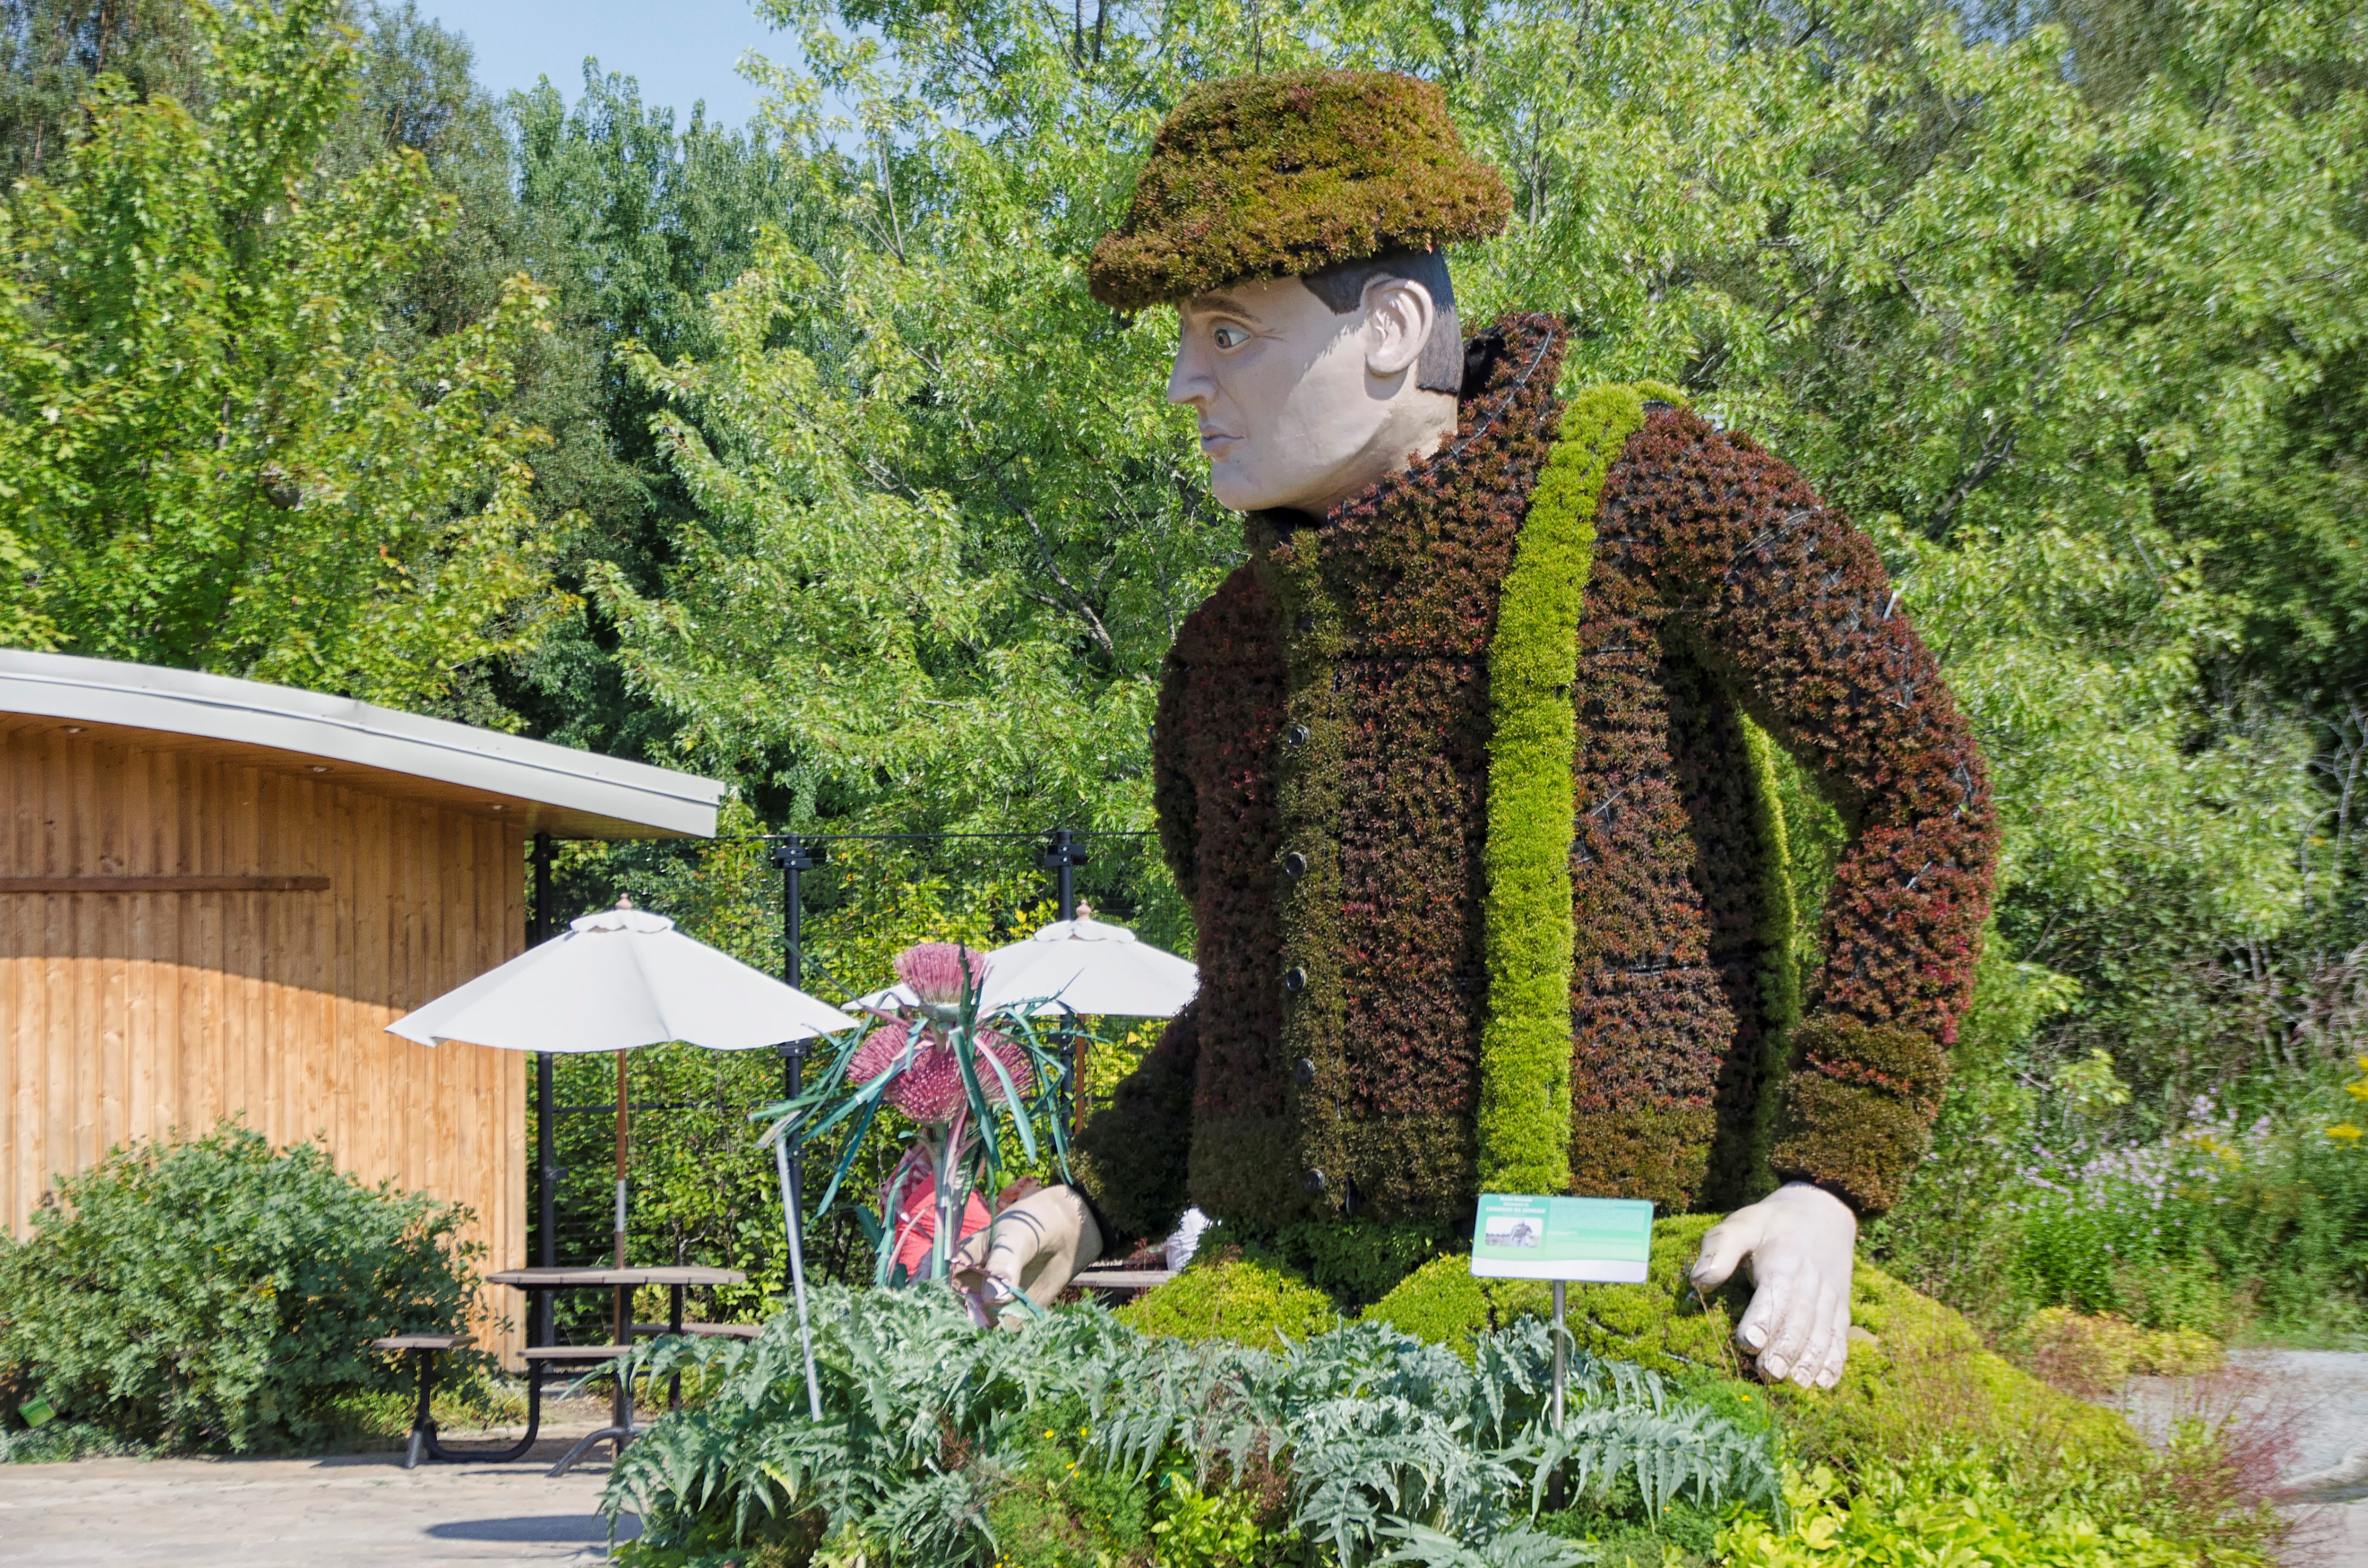
tree, nature, flower, botany, agriculture, garden, flora, design, canada, botanical garden, quebec, yard, sherbrooke